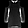
Label: Shirt